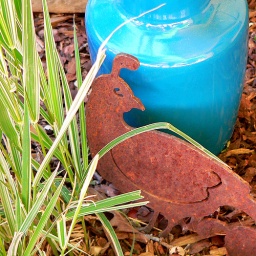
Rusted bird in garden with blue glass vase